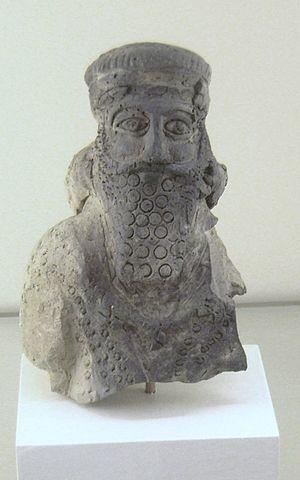
Assur est une ancienne ville, capitale de l'Assyrie jusqu'au début du IXᵉ siècle av. J.-C., située sur la rive occidentale du Tigre. Ses ruines se trouvent actuellement sur le site de Qalʿat Sharqat, dans la plaine de Sharqat, à environ 110 kilomètres au sud de Mossoul. Le site principal est un promontoire dominant le fleuve, peuplé depuis au moins le début du IIIᵉ millénaire av. J.‑C. Il a été fouillé au début du XXᵉ siècle par une équipe dirigée par des archéologues allemands, puis à plusieurs reprises après 1945 par des archéologues irakiens et allemands.
L'histoire de la Mésopotamie débute avec le développement des communautés sédentaires dans le nord de la Mésopotamie au début du Néolithique, et s'achève dans l'Antiquité tardive. Elle est reconstituée grâce à l'analyse des fouilles archéologiques des sites de cette région, et à partir du IVᵉ millénaire av. J.‑C. par des textes écrits essentiellement sur des tablettes d'argile, la Mésopotamie étant l'une des premières civilisations à inventer l'écriture, avec l’Égypte antique.